Expansionism

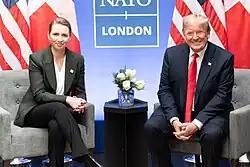
Trump with current Danish prime minister Mette Frederiksen in 2019

In December 2024, Trump stated a further proposal for the United States to purchase Greenland from Denmark, describing ownership and control of the island as "an absolute necessity" for national security purposes. This builds upon a prior offer from Trump to buy Greenland during his first term, which the Danish Realm refused, causing him to cancel his August 2019 visit to Denmark. On January 7, 2025, Trump's son Donald Trump Jr. visited Greenland's capital city Nuuk alongside Charlie Kirk to hand out MAGA hats. At a press conference the following day, Trump refused to rule out military or economic force order to take over Greenland or the Panama Canal. However, he did rule out military force in taking over Canada. On January 14, the Nelk Boys also visited Nuuk, handing out dollar bills to locals. On January 16, the CEOs of major Danish companies Novo Nordisk, Vestas and Carlsberg among others were assembled for a crisis meeting in the Ministry of State to discuss the situation. On the subsequent day, former chief executive Friis Arne Petersen in the Danish Ministry of Foreign Affairs described the situation as "historically unheard of", while Noa Redington, special adviser to former prime minister Helle Thorning-Schmidt, compared the international pressure on Denmark that during the 2005 "Jyllands-Posten" Muhammad cartoons controversy. Political commentator Henrik Qvortrup stated on the 17th that a mention of Greenland during Trump's inaugural address on January 20 would confirm Trump's seriousness, definitely making the situation the biggest international crisis for Denmark since World War II.